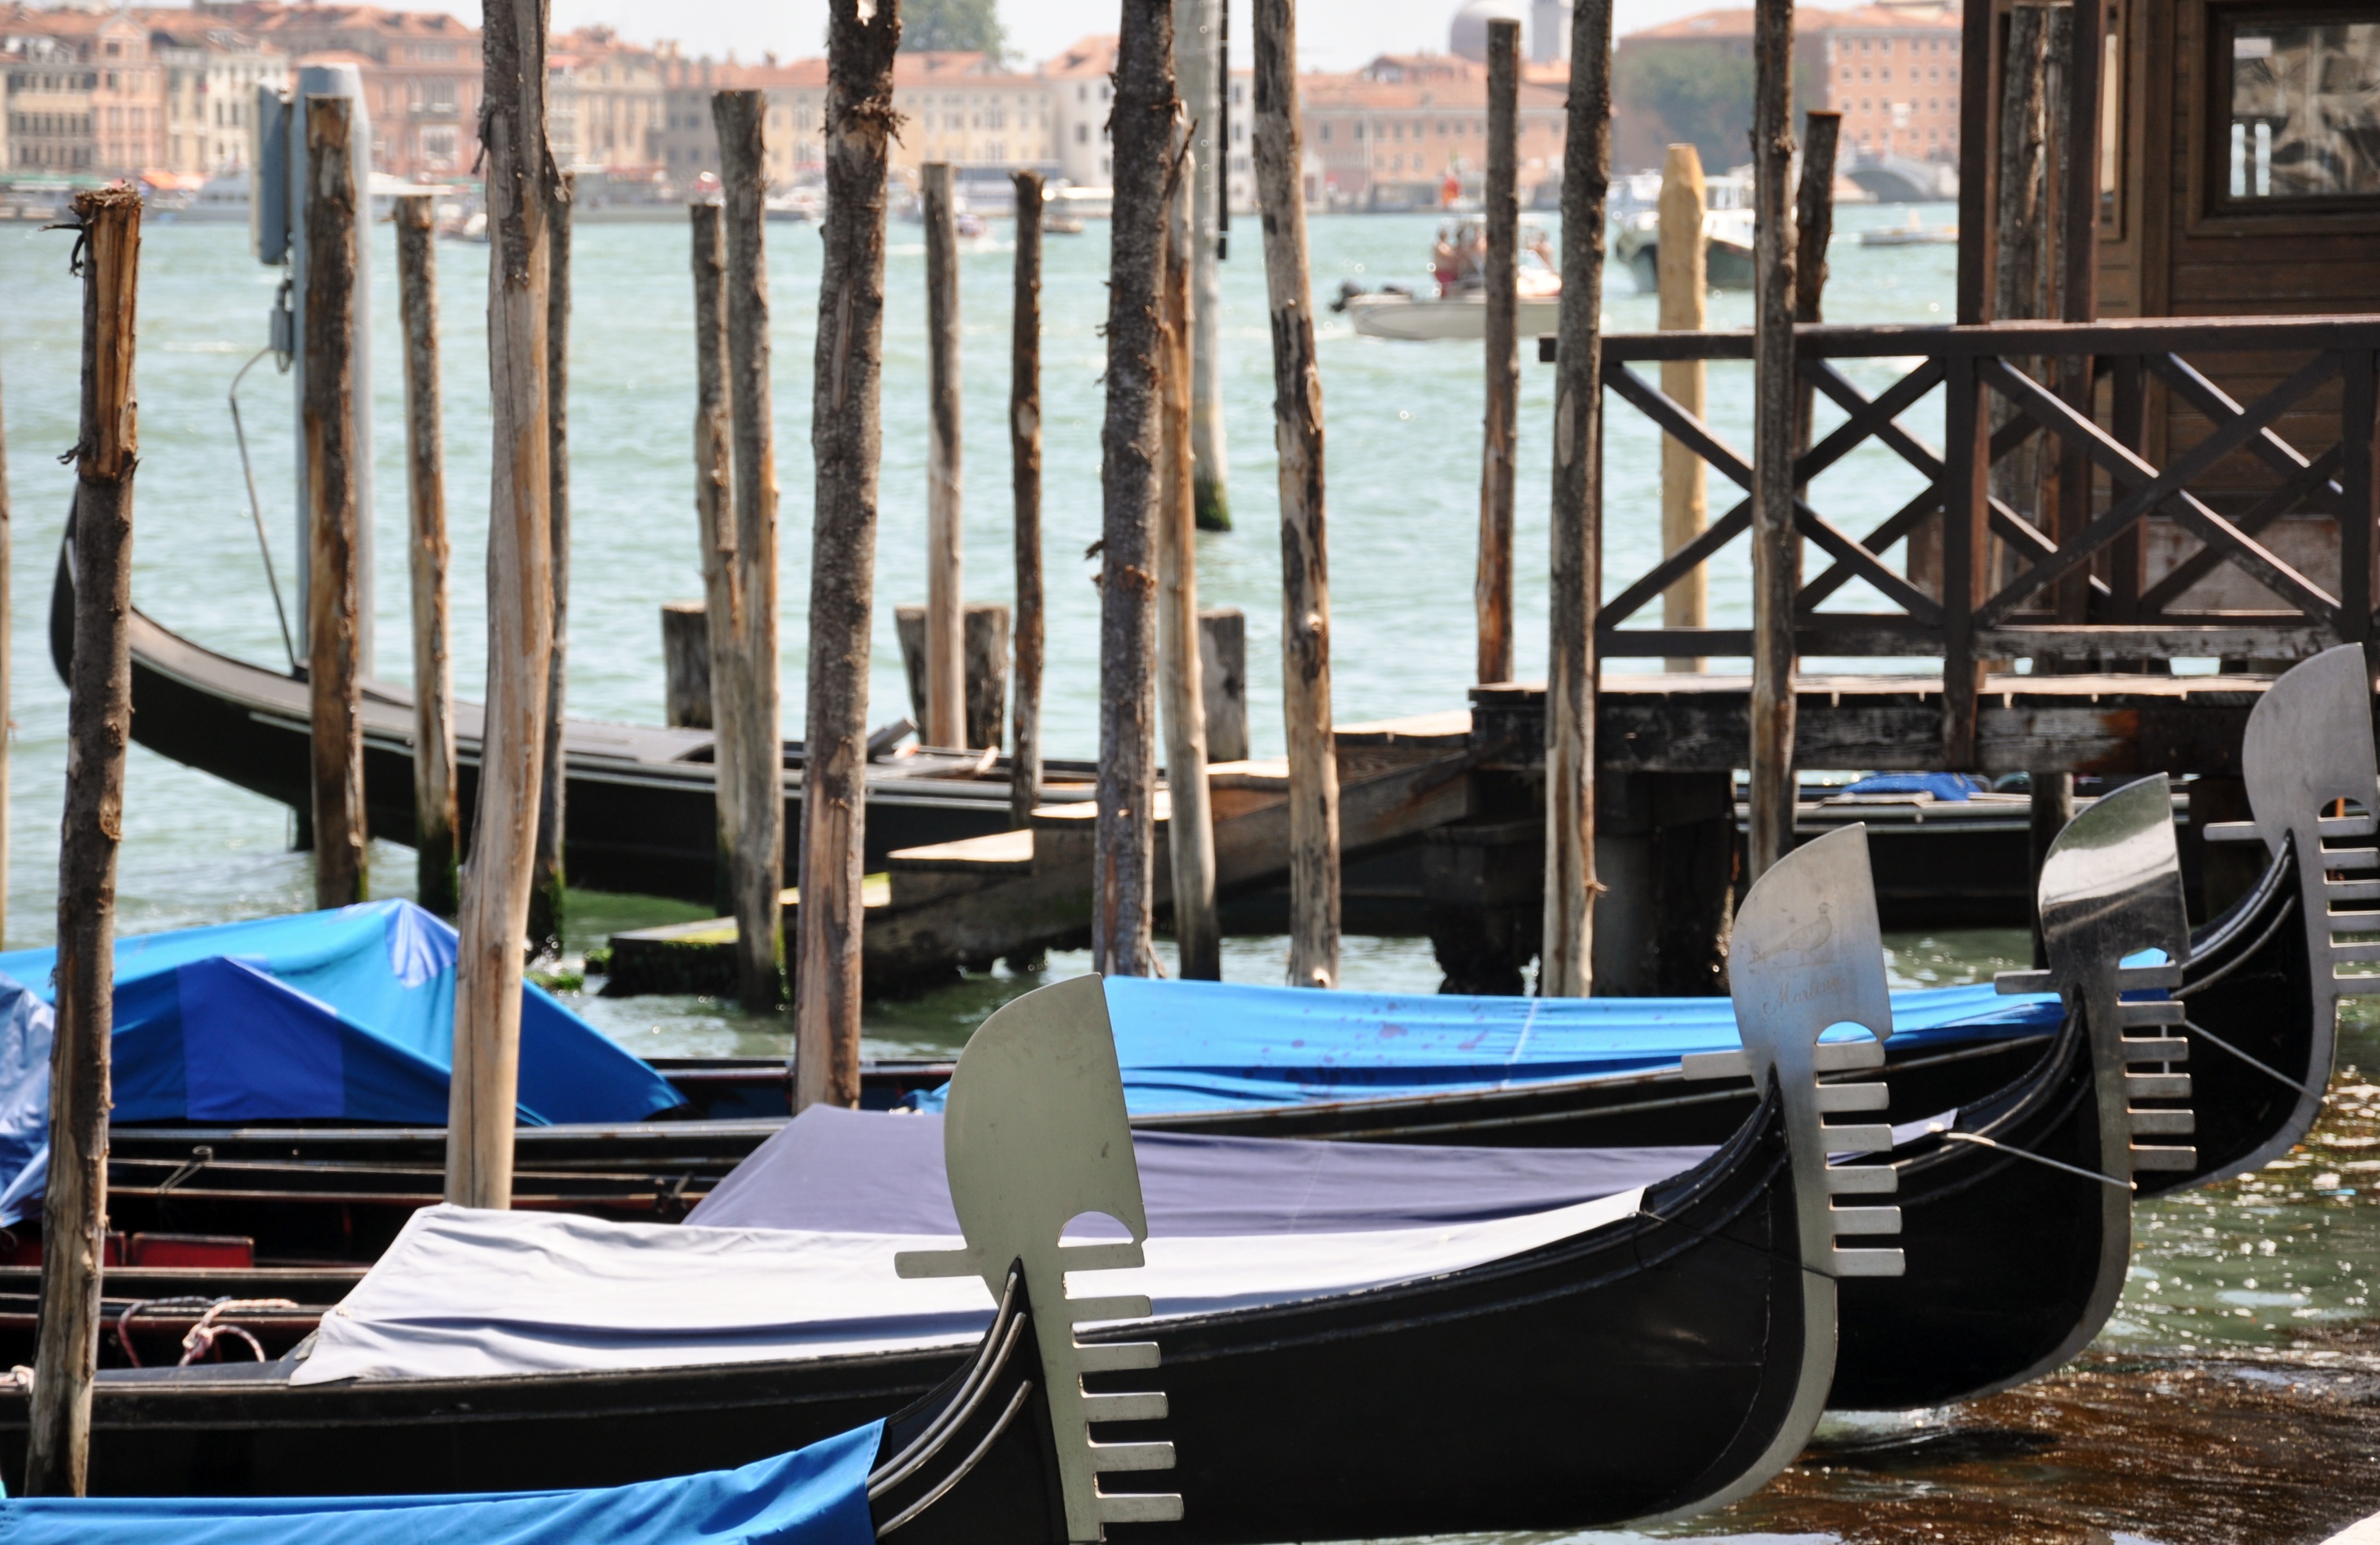
boat, vehicle, mast, venice, sailboat, laguna, gondola, gondolas, watercraft, watercraft rowing